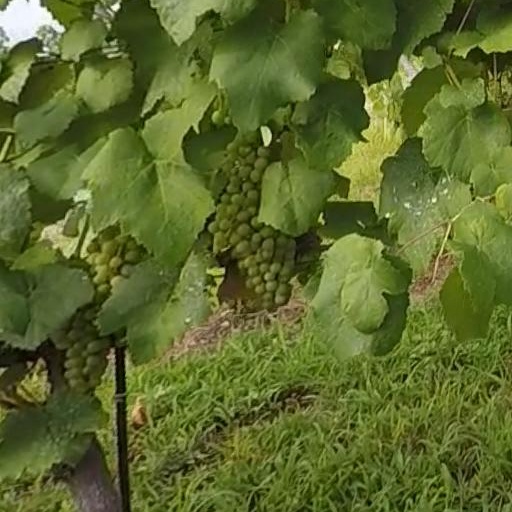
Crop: grape